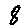
Label: 8